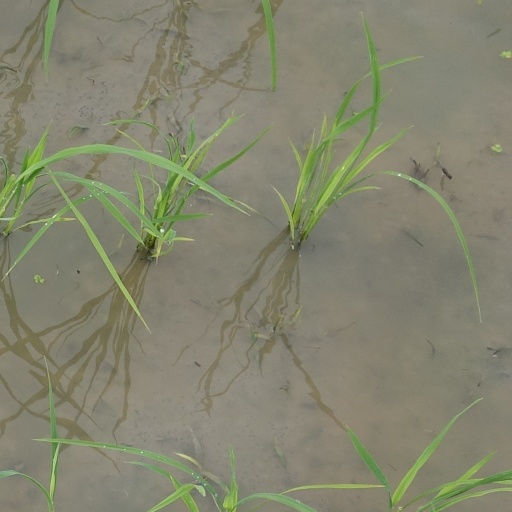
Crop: rice